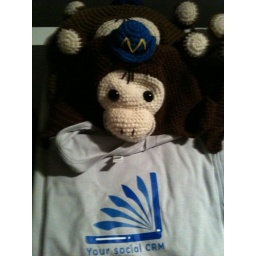
BatchBook and MailChimp sitting in a tree